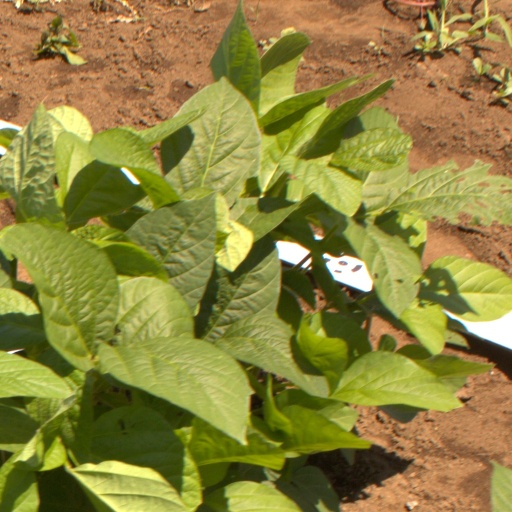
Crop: soybean